Nadezhda Teffi

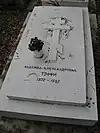
Teffi's gravestone

Following the 1905 February Revolution, and with a mounting spirit of rebellion in Russia, Teffi was persuaded to put her literary talents toward a revolutionary cause. She was introduced by a friend to prominent members of the Bolshevik party, including Lev Kamenev, Alexander Bogdanov, and Alexandra Kollontai. She published her poem “The Banner of Freedom” in the Geneva Bolshevik Newspaper "Vpered" (Forward) in March of 1905. The poem is written in the voice of “worker bees” – lower class seamstresses whose hard work provides the wealthiest of society with their luxurious clothes. In the poem, the bees symbolically describe the “bloody banner of freedom” that is crafted out of their hard work and misery as they sew red strips of silk together for their employers. This was only the first of a string of writings and amusing commentaries Teffi would publish with a newly rebellious tone, mixing her 'serious face' with her humorous one as she satirized the tsarist regime and its repressive authority.